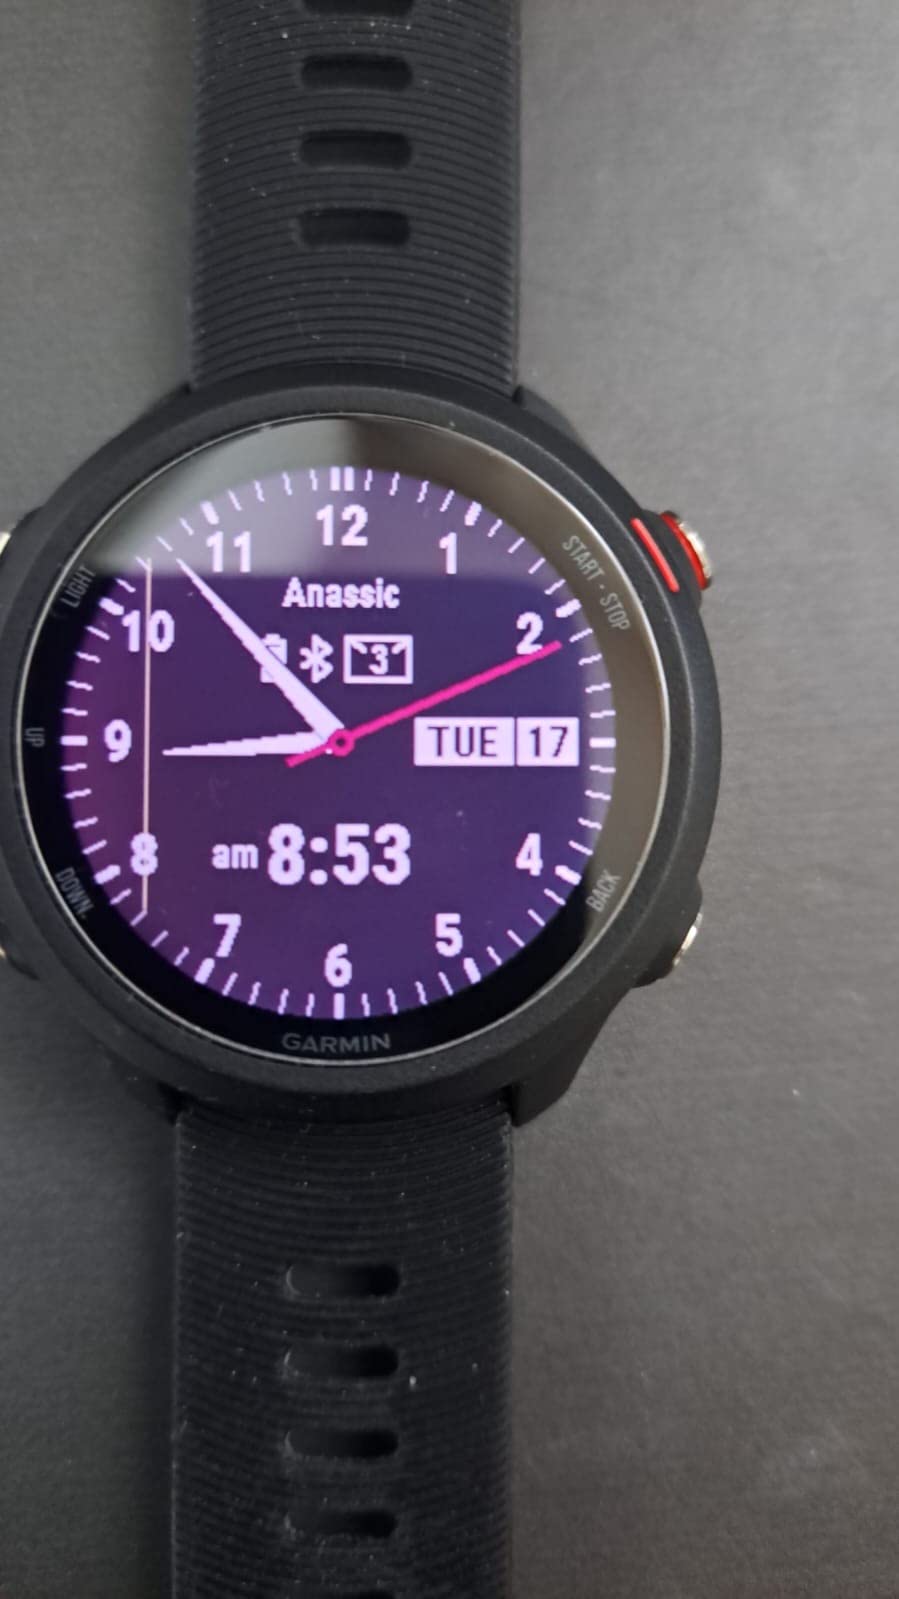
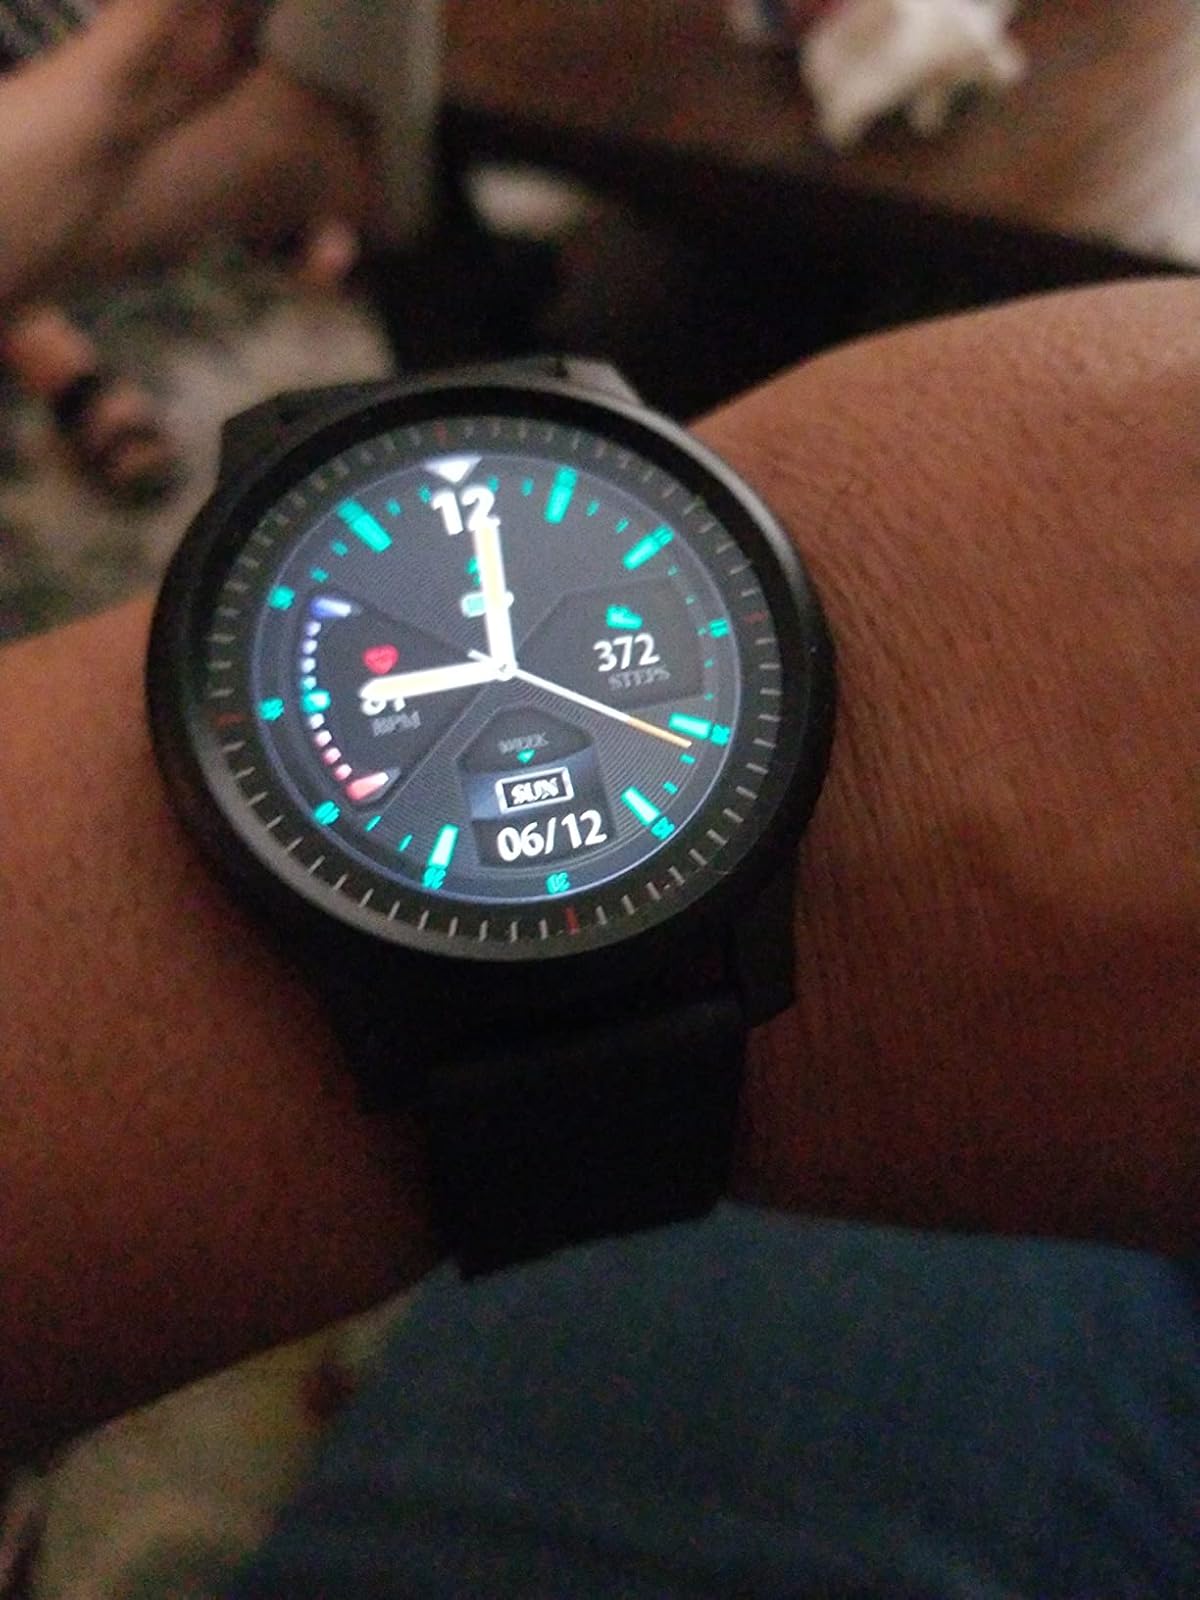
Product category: smartwatch
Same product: no